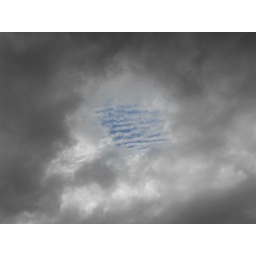
suddenly this patch of blue and white stripes appeared in the grey blanket